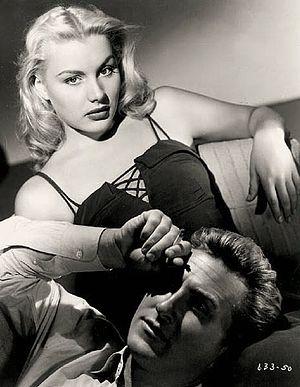
Barbara Lee Redfield — née le 16 novembre 1927 à Cloquet, morte le 8 mai 1967 à San Diego — est une actrice américaine, connue comme Barbara Payton.